Hawaii Theatre

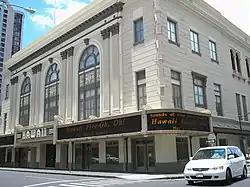

The Hawaii Theatre is a theatre in downtown Honolulu, Hawaii, United States. Built in 1922, it is located at 1130 Bethel Street, between Hotel and Pauahi Streets, on the edge of Chinatown. It is listed on the State and National Register of Historic Places.